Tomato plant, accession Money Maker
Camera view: bottom (45 deg); turntable rotation: 120 degrees
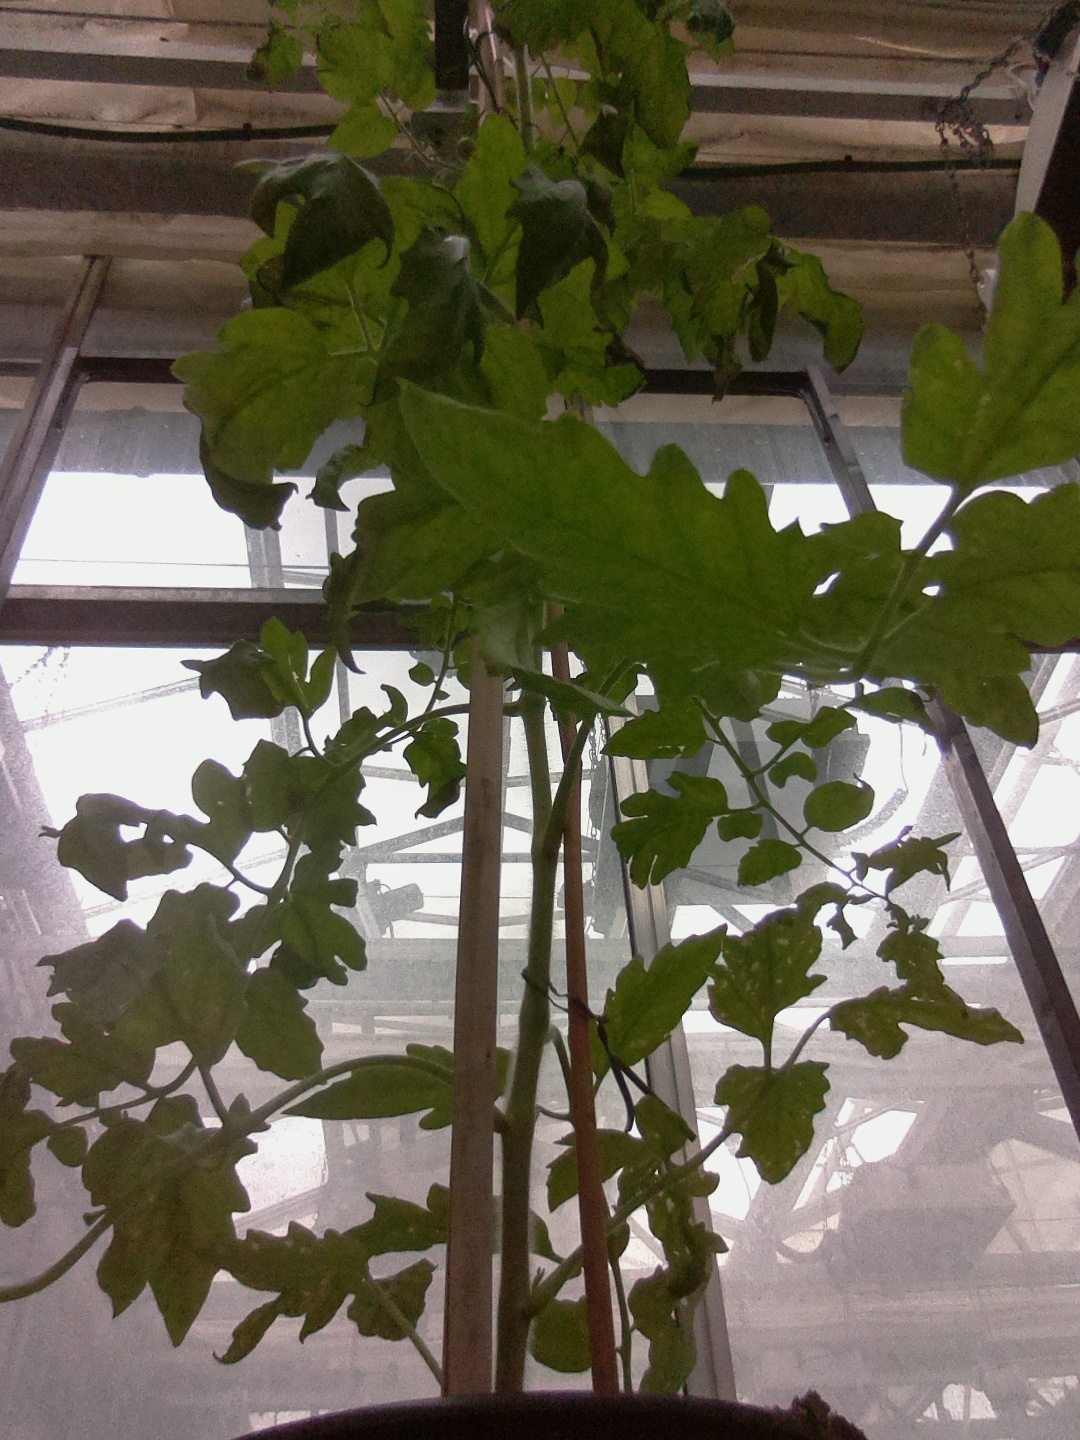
BBCH growth stage 71: 10%-20% of final fruit size